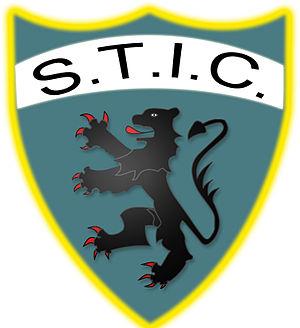
Blason héraldique STIC utilisé sur les tramways.
La Société des transports intercommunaux de Charleroi est une société de transport belge créée en 1962.